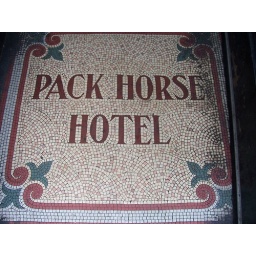
Mosaic floor in entrance of Pack horse pub in Leeds